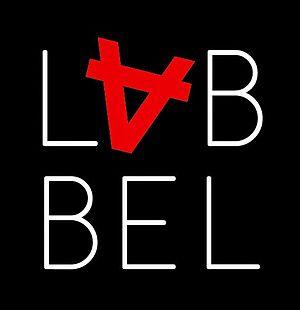
logo du laboratoire artistique de Bel